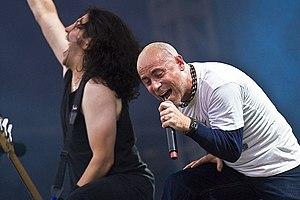
Anthrax est un groupe de thrash metal américain, originaire de New York. Formé en 1981 par les guitaristes Scott Ian et Danny Lilker, le groupe recense, en 2014, dix albums studio, vingt singles, et un EP avec Public Enemy. Le groupe est l'un des plus populaires de la scène thrash metal des années 1980.